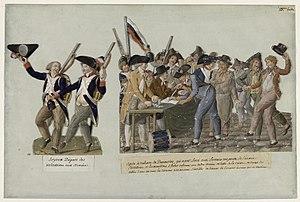
Cette page concerne l'année 1793 du calendrier grégorien.